Sonne (navigation)

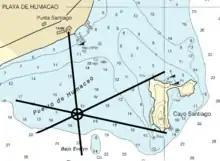
The bearing-bearing method of taking a fix using a nautical chart. In this case the navigator has taken three measurements, one against a prominent fuel tank on the shore, and two others against either side of a small island. The use of a third measure allows the position to be more accurately determined, but is not necessary.

In navigation, the determination of a "fix" requires two measurements to be taken. Using classical methods, this was normally the measurement of two angles, or "bearings", along the line-of-sight to prominent landmarks, like a lighthouse. After taking the two measurements, lines of position are drawn radiating from the landmarks along the reverse angle. The lines will cross at some point, and their intersection determines the location of the navigator. In practice, a third measurement is often used, resulting in three lines that do not perfectly intersect; the size of the resulting triangle intersection area gives a rough indication of the accuracy of the measurement as a whole.